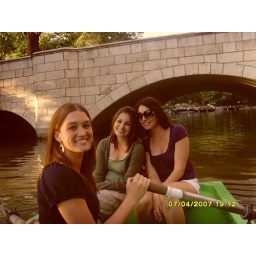
we rented a paddle boat in budapest and went around the castle